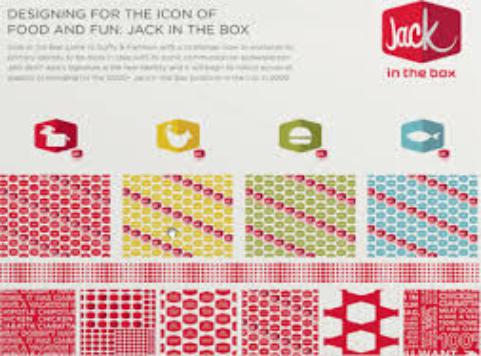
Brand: jack in the box
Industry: Food